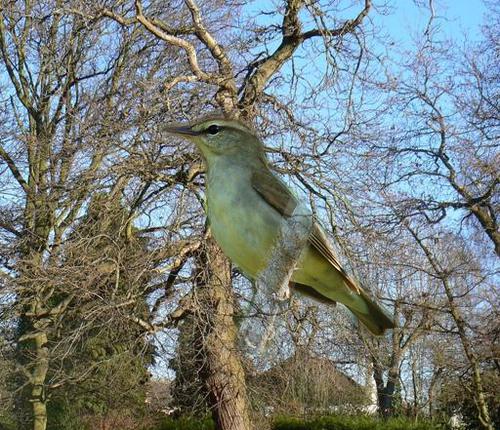
Bird species: Swainson_Warbler
Bird type: landbird
Background: land